Castle of Mogadouro

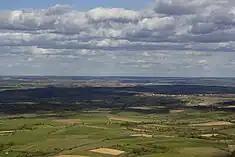
A view of the plains of "Serra do Mogadouro"

The remnants of the castle are implanted on a hilltop of rocks and cliff, with a view of the "Serra de Mogadouro" to the south. Alongside are the "Torre do Relógio" ("Clock tower" of Mogadouro), a palace/residence in ruins, the Chapel of the Misericórdia, pillory and section of the stations of the cross.